Crêpe maker

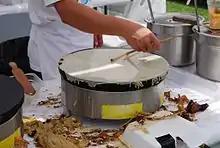
A modern crepe maker in Germany

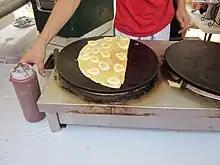
A crepe maker in New Orleans

A crêpe maker is a cooking device used to make crêpes, galettes, pancakes, blinis or tortillas. It should not be mistaken for a regular pan or a crêpe pan.